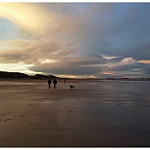
Label: sea